Ruge Hall

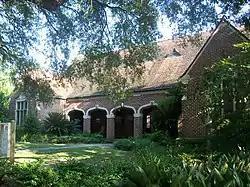

Ruge Hall is an historic site located at 655 West Jefferson Street in Tallahassee, Florida. It serves as the Episcopal Diocese of Florida's center for ministry to Florida State University. On August 1, 1997, it was added to the U.S. National Register of Historic Places.